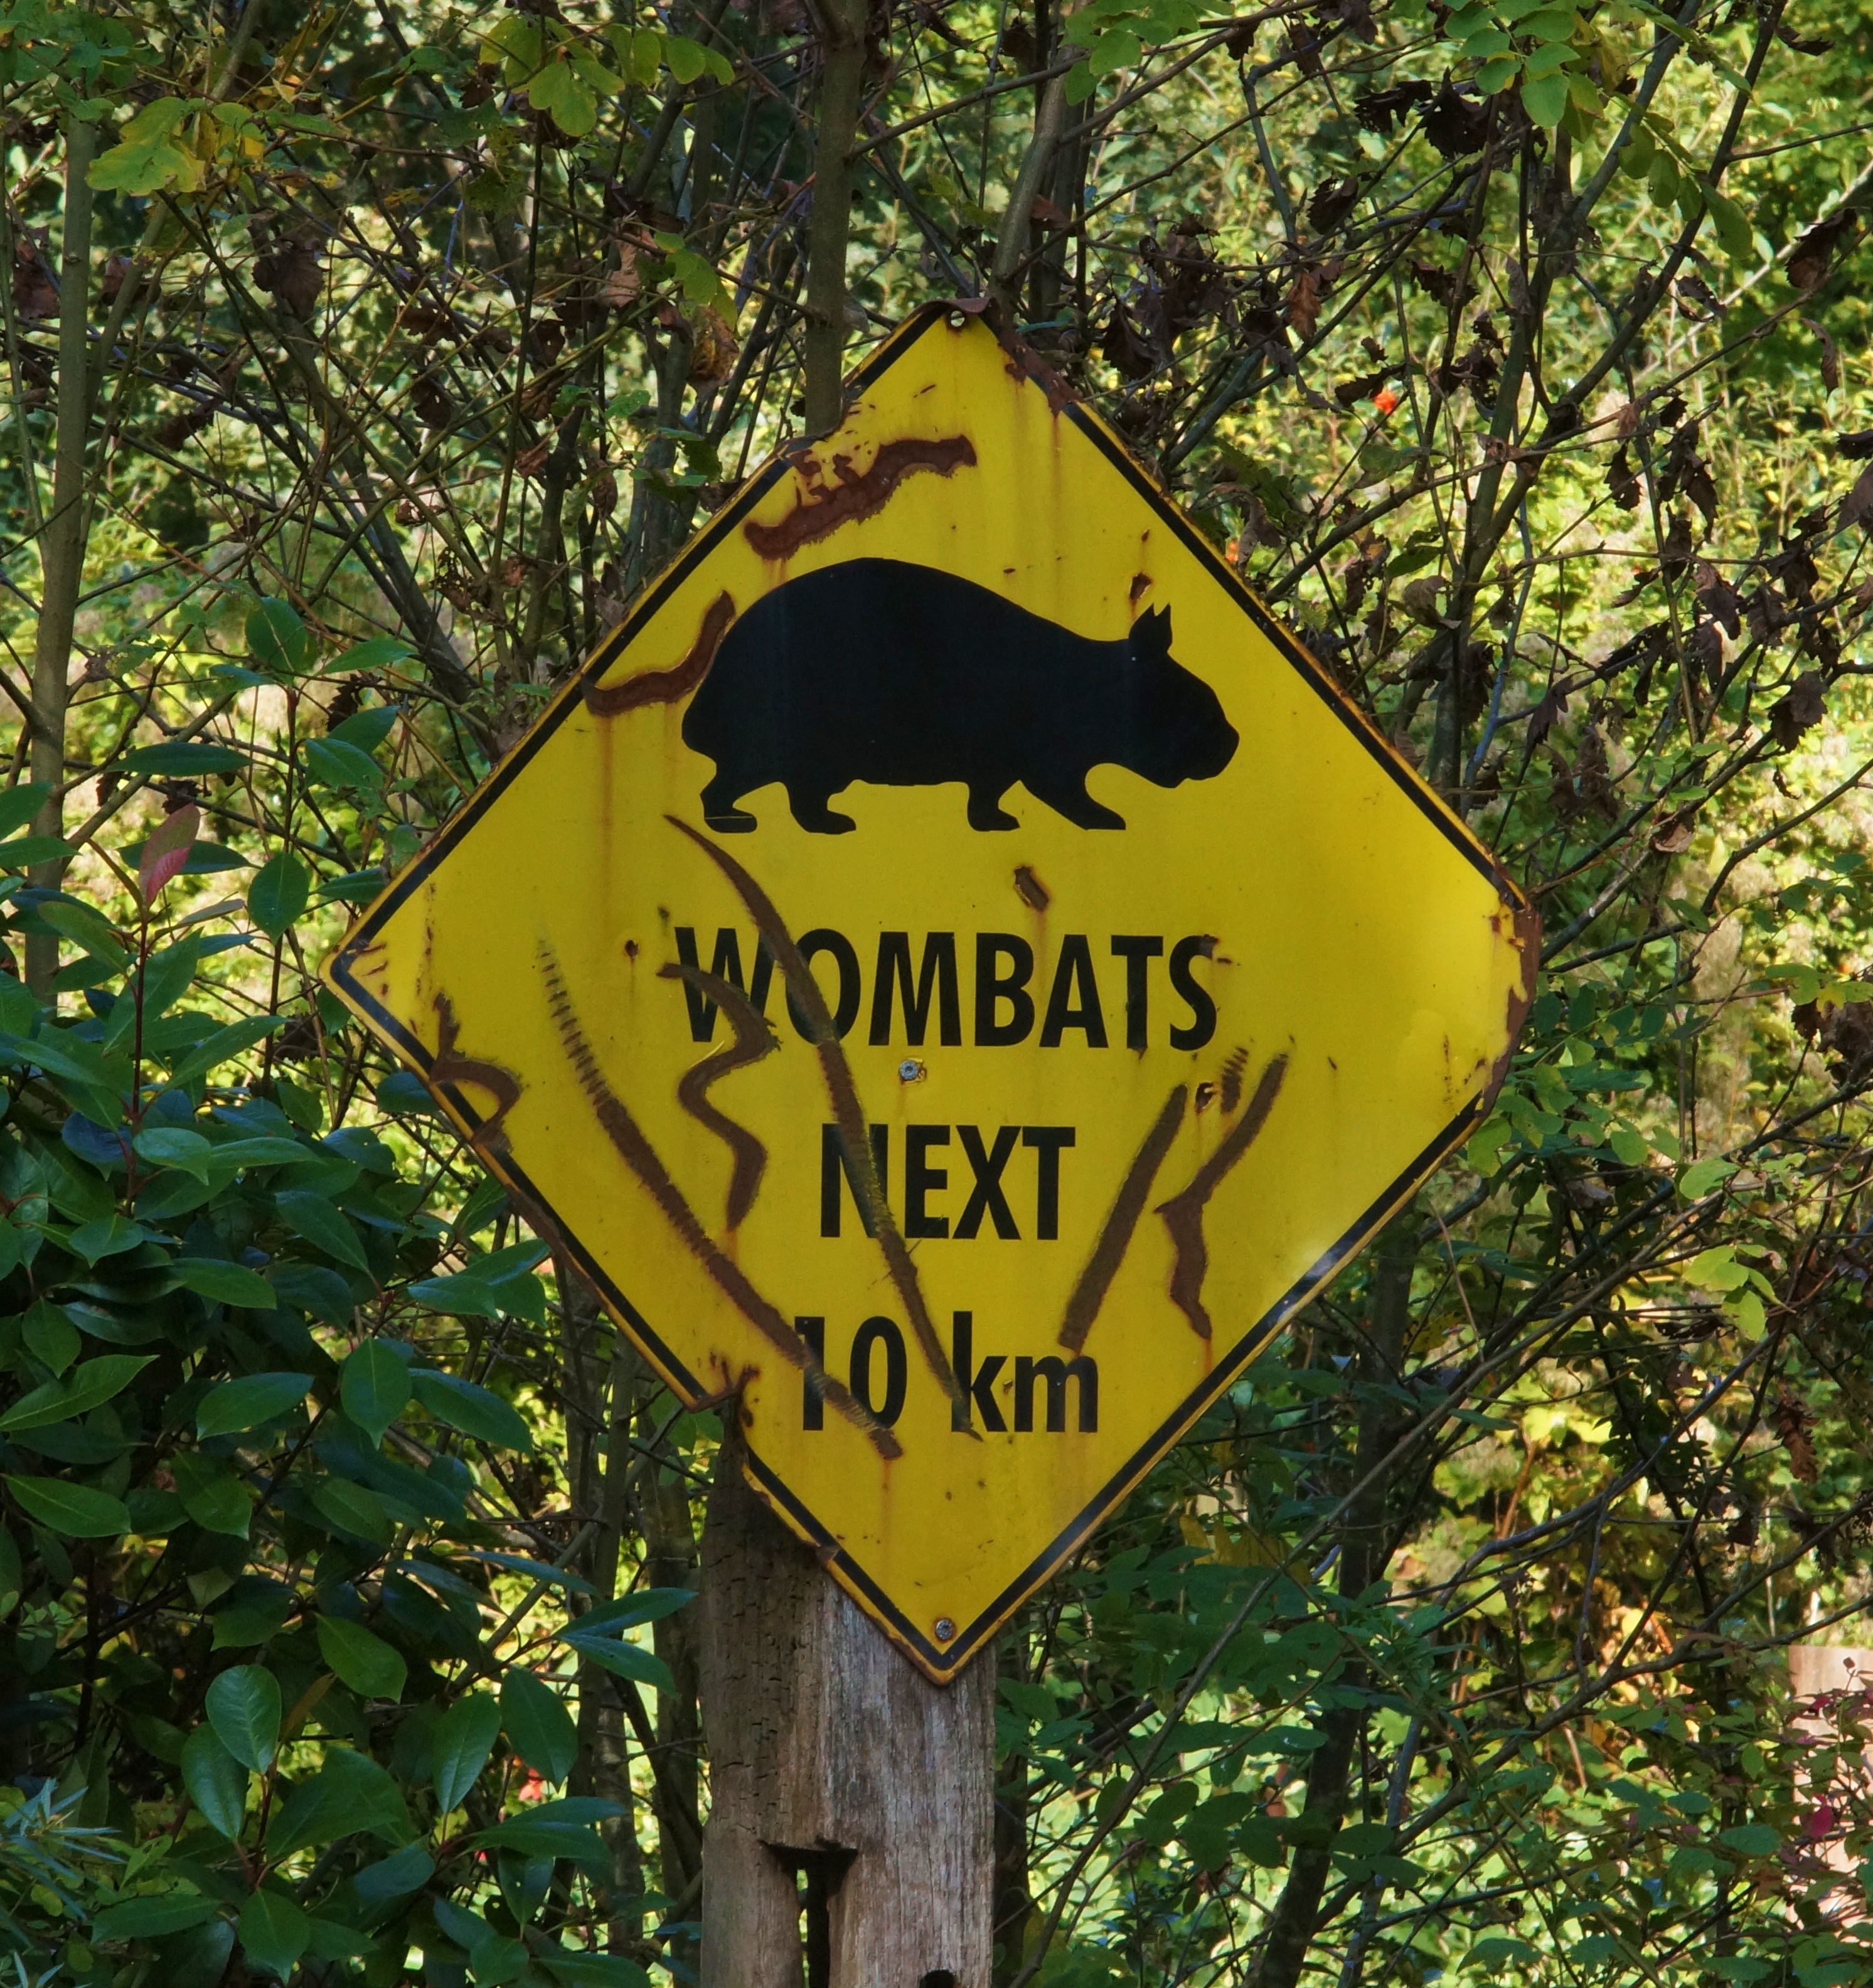
tree, wood, trail, old, animal, sign, jungle, street sign, yellow, signage, note, sheet, australia, shield, warning, stainless, wombat, traffic sign